Question: Please indicate a possible affordance area of the cut_carrot that can be used for eating
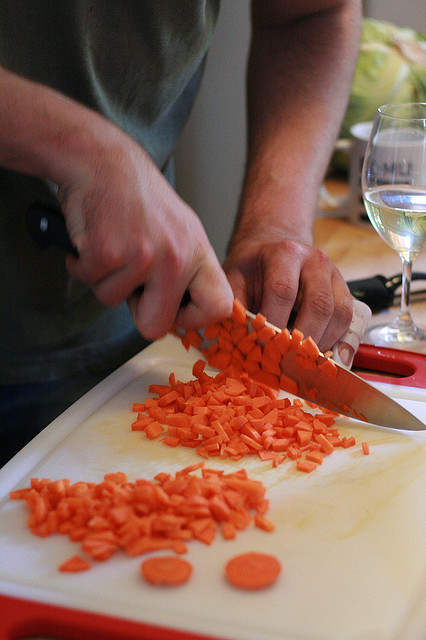
Answer: [171, 303, 426, 432]